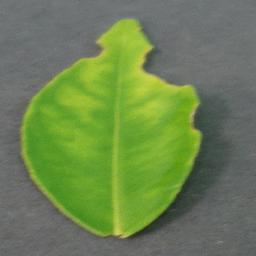
Label: Orange___Haunglongbing_(Citrus_greening)